Epidexipteryx

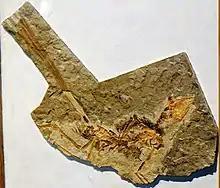
Replica of the holotype in Japan

The type specimen, belonging to a subadult individual, is catalog number IVPP V 15471. The specific name, "Epidexipteryx hui" ("Hu's display feather"), and its Chinese name "Húshì Yàolóng" ("Hu Yaoming's display dragon") were coined in memory of paleomammologist Hu Yaoming.